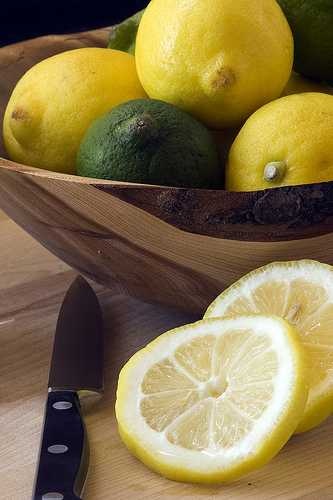
Label: Lemon